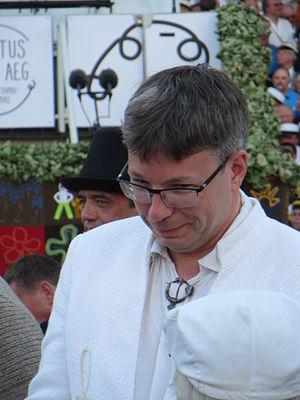
Olari Elts, né le 27 avril 1971 à Tallinn, est un chef d'orchestre estonien.